Bożena Mamontowicz-Łojek

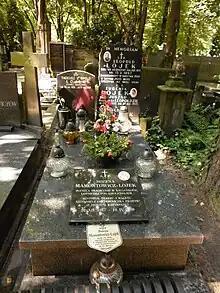
She is buried at the Powązki Cemetery

Bożena Mamontowicz-Łojek (born Zenona Bożena Mamontowicz; 22 December 1937 – 10 April 2010) was a Polish historian and activist. She studied history of Polish theater and ballet. She was President of the Polish Katyn Foundation. She was wife of Jerzy Łojek, historian.